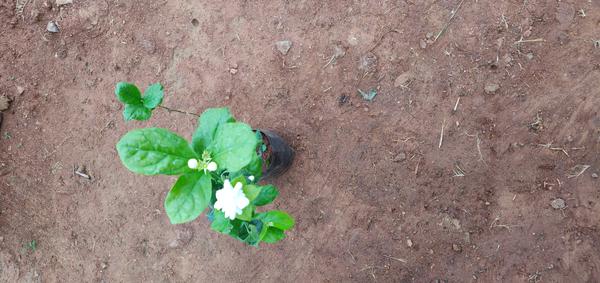
Plant: Jasmine